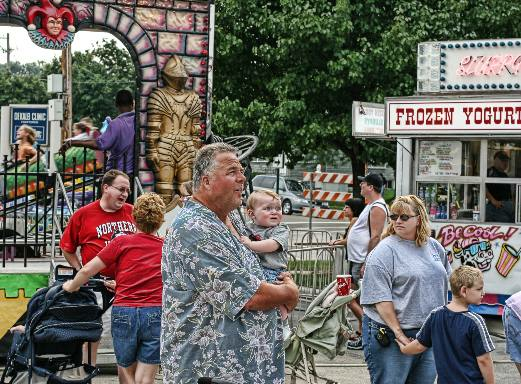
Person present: Yes